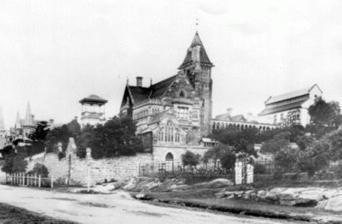
Country: Australia
Year built: 1882
The Abbey The Abbey , c. 1880 s General information Architectural style Victorian Free Gothic Location 272 Johnston Street, Annandale , Inner West Council , New South Wales Country Australia Coordinates 33°52′28″S 151°10′25″E / 33.8744°S 151.1735°E / -33.8744; 151.1735 Completed 1882 ; 143 years ago ( 1882 ) Renovated 2015 Client John Young Renovating team Architect(s) Alan Croker New South Wales Heritage Database (Local Government Register) Official name "The Abbey", house Type Inner West Council local heritage (built) Designated 23 December 2013 Part of “The Witches’ Houses” Reference no. I65 Type House Category Residential buildings (private) The Abbey is an historic house located at 272 Johnston Street in the Sydney suburb of Annandale , New South Wales , Australia. The house is listed on the (now defunct) Register of the National Estate , the local government register in the New South Wales Heritage Database , and on the non-statutory register of the National Trust of Australia . History The Abbey was built by John Young , a builder who had migrated from England to Australia. After working for some time as a builder in Melbourne , Young moved to Sydney and continued a successful career. In 1877, he bought land in what is now the suburb of Annandale, where he had visions of creating a garden suburb that would rival exclusive harbourside suburbs like Darling Point . He proceeded to build an extraordinary group of eight homes along a ridge near Rozelle Bay: The Abbey , Oybin , Kenilworth , Rozelle (since demolished), Greba , Hockindon , Highroyd and Claremont (since demolished). The Abbey was the most outstanding of these homes, an "imaginative, romantic house loosely modelled on a Scottish manor". : p.83 It was designed in a variation of the Victorian Free Gothic style : p.83 and incorporated stencil work, hand-painted panels, timber architraves, a Gothic vault and a tower with gargoyles . Young was the principal builder of St Mary's Cathedral , and it was rumoured that he had stolen gargoyles from the cathedral to use on his Annandale homes. He also used reinforced concrete, quite an innovation at the time. : p.2/35 Young was a Freemason and the house was decorated with Masonic symbols. It was completed in 1882. Young built the home to impress his wife and encourage her to return from England. She did not return and they never lived in it. The Abbey was occupied by housekeepers while Young lived in a house called Kentville , near Rozelle Bay, since demolished. From 1887, the ballroom and stables of The Abbey were used as a boarding house for private schools. In 1924, the house was subdivided and converted to flats—the beginning of a long period of decline. In 1959 it was acquired by radio engineer Lancelot Davis for the sum of £ 4,500 for his son, newly graduated medical doctor Geoffrey Davis (doctor) , who rose to prominence in the 1970s as a leading provider of family planning and abortion services in Sydney. As part of the bohemian Sydney Push scene, Geoffrey Davis "frequently hosted wild parties in the 1960s and '70s" in the 50-room mansion. He continued to lease out some of the original separate units for two decades while proceeding with a long-term restoration of the house. In early 1983, the novelist Christina Stead lived in the house during her last months, cared for by Dr Davis's wife. The Davis family occupied The Abbey for fifty years. Dr Davis died in 2008. In May 2009 the contents of the house were auctioned . The house itself was sold in November 2009, for $4.86 million. Although a record for Annandale at the time, it fell short of the $5 million the vendors had expected. It surpassed the $3.35 million paid for Kenilworth in 2007. Gervase Davis believed the house was haunted. He claimed to have felt various presences from time to time, and a lady in white has been seen occasionally. Ghost hunters with "ectoplasmic machines" investigated the house in the 1970s. Francesca Davis believed that cats could sense the presence of spirits and her hackles would rise when such a presence came into the room. Michael Hogan and Ann Sherry restored the house over four years to 2015, working with heritage architect Alan Croker. The renovation won a National Trust Heritage Award in May 2015. They sold The Abbey in November 2022 for $12.5 million. The Abbey is listed on the (now defunct) Register of the National Estate on the local government register of the New South Wales Heritage Database, and on the non-statutory register of the National Trust of Australia. : p.2/35 Gallery As viewed from Johnston Street Detail of chimney Detail of the tower with gargoyle See also Architecture portal List of historic homesteads in Australia Architecture of Sydney References